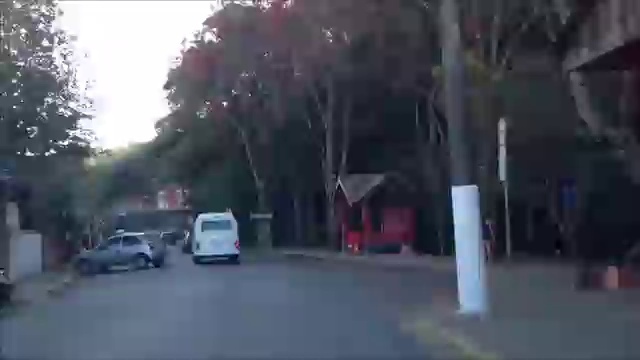
Fire: no
Smoke: no